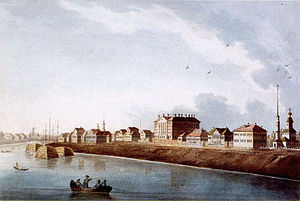
Arkhangelsk / Geografi og demografi
Dvinas bredder i Arkhangelsk, 1826. Maleri af Valerian Galyamin.
Arkhangelsk er en by ved Nordlige Dvina 40–45 km fra udløbet i Hvidehavet længst mod nord i den europæiske del af Rusland med 351.488 indbyggere. Byen er administrativt center i Arkhangelsk oblast og var Ruslands vigtigste havneby i middelalderen.